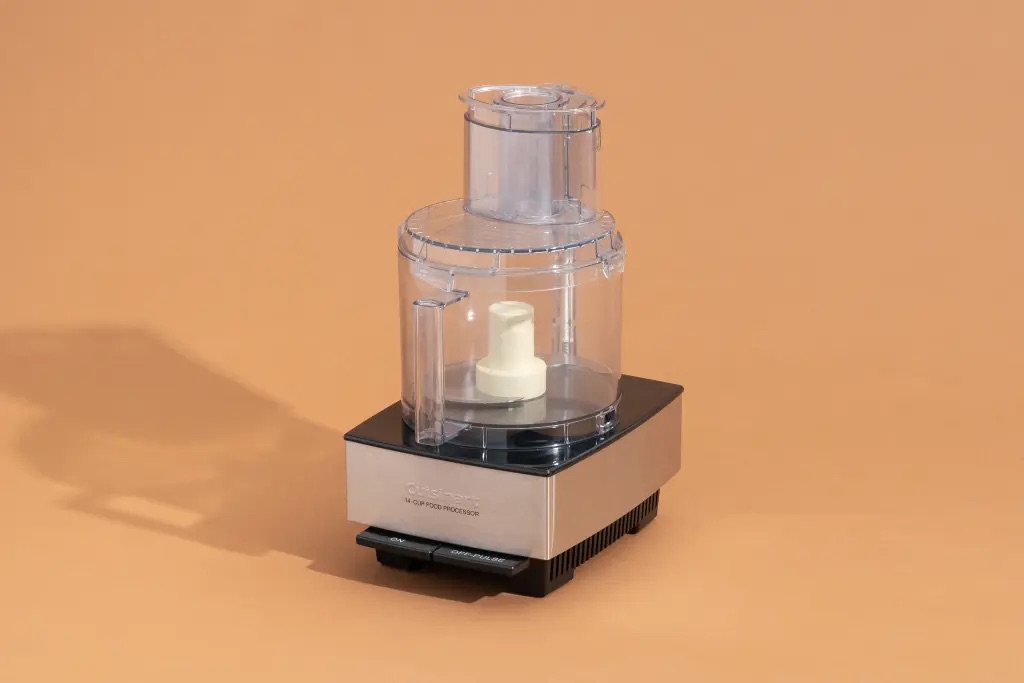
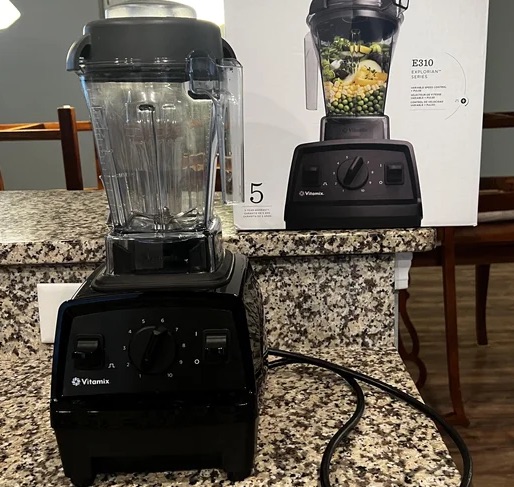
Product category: items_blender
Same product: no